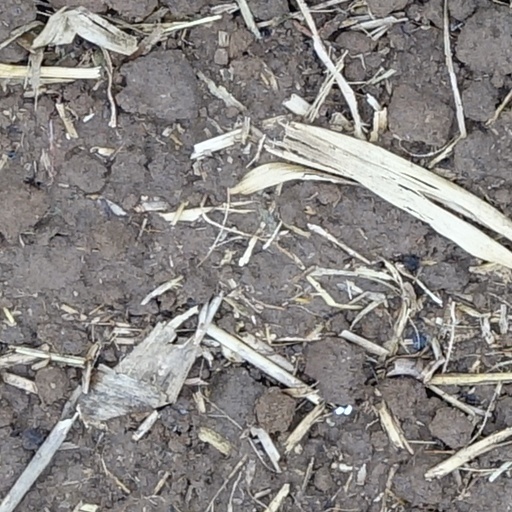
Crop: wheat